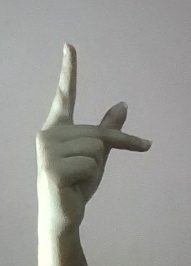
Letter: dha